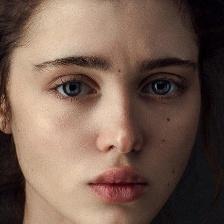
Label: faces